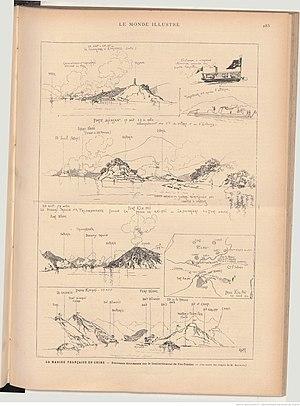
Nouveaux documents sur le bombardment de Fou-Tcheou - facsimilé des croquis de M. Maurice